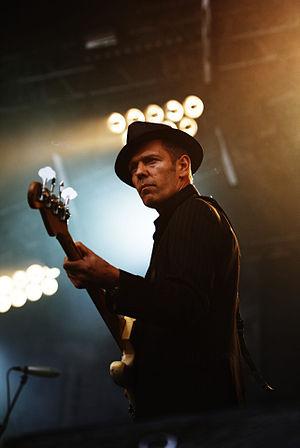
Le bassiste Paul Simonon au festival des Eurockéennes de 2007.